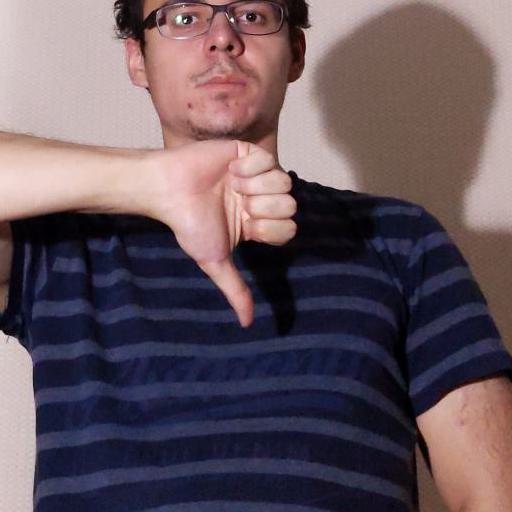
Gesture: dislike